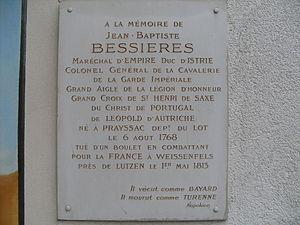
Jean-Baptiste Bessières, duc d'Istrie, né le 6 août 1768 à Prayssac dans le Quercy et mort au combat le 1ᵉʳ mai 1813 à Weißenfels, dans le royaume de Saxe, est un militaire français, élevé à la dignité de maréchal d'Empire par Napoléon en 1804.